Kelly Clarkson

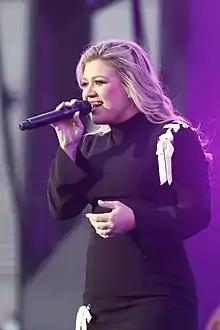
Clarkson performing at the 2018 DoD Warrior Games Opening Ceremony

Clarkson's fourth album, "All I Ever Wanted", was released on March 6, 2009. Clarkson continued to co-write her own material, but this time she returned to a mainstream-oriented sound by reuniting with previous collaborators Dr. Luke, Martin, and DioGuardi, and new collaborators Howard Benson, Claude Kelly, Ryan Tedder, Glen Ballard, Matt Thiessen and Katy Perry in contributing tracks for the album. The release of "All I Ever Wanted" was met with positive acclaim from music critics for its lighter themes. The album was a commercial success, debuting at number one on the "Billboard" 200 and remaining there for two weeks. The album has sold over a million copies in the U.S. and garnered Clarkson a nomination for Best Pop Vocal Album at the 52nd Grammy Awards.